Crossley's vanga

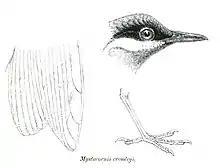
Details of morphology

Crossley's vanga is a small babbler-like bird, 15 cm long and weighing around 25 g. Its most distinctive feature is the olive-grey bill, which is disproportionately long and slightly hooked at the end. The plumage of the male is olive green on the crown, back, wings, tail and flanks, a grey belly, black throat and face, with a white submoustachial stripe and grey stripe above the eye. The legs are grey and the iris black. The female is similar but with a white throat and belly.